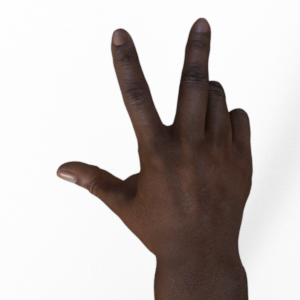
Label: scissors